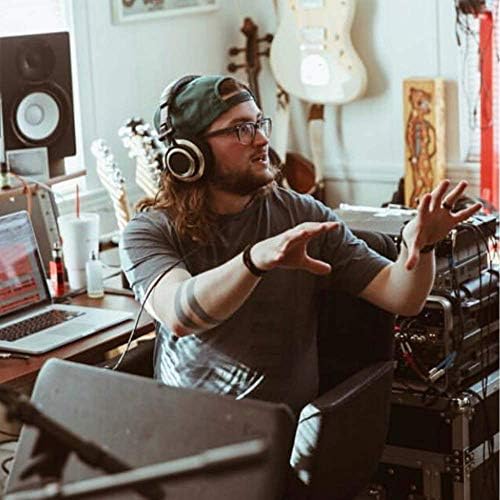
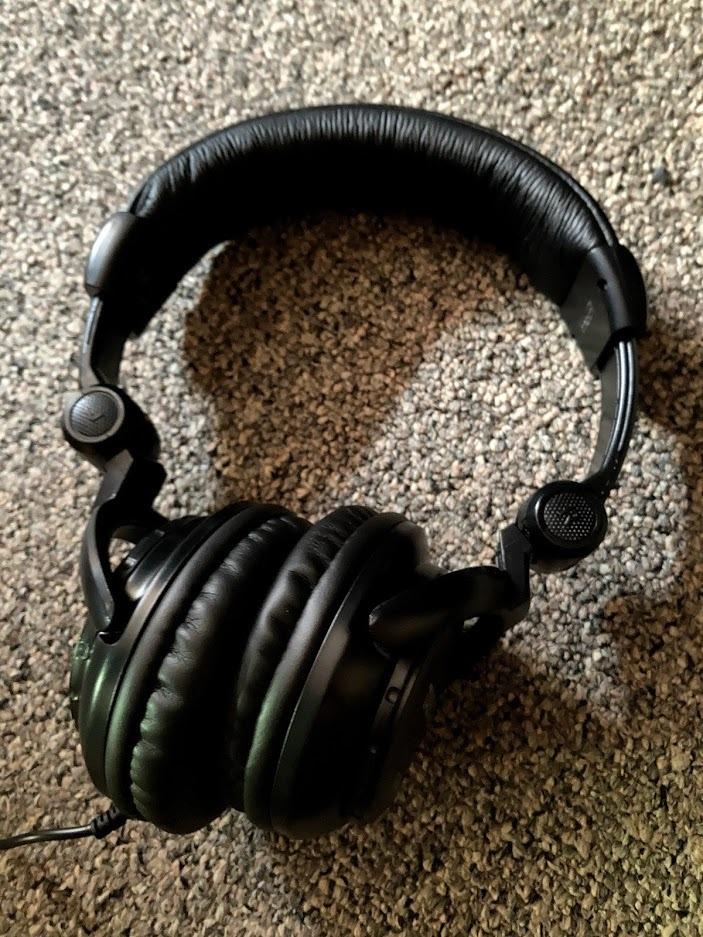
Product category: headphones
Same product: no